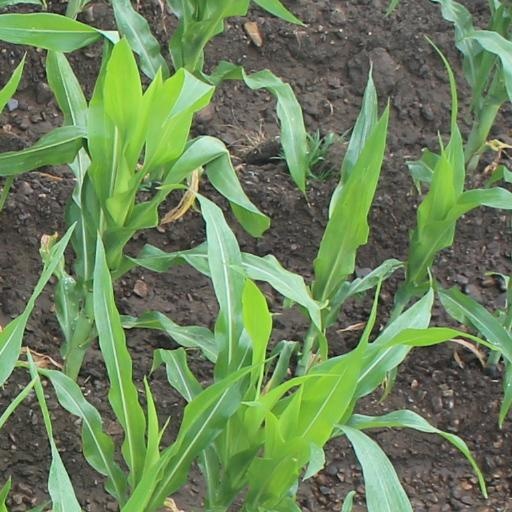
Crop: maize; corn